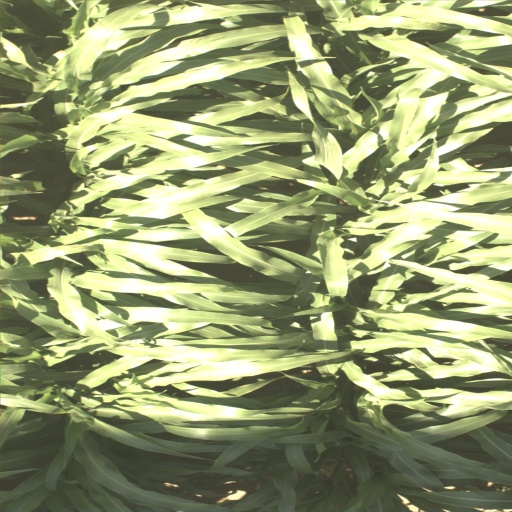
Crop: sorghum